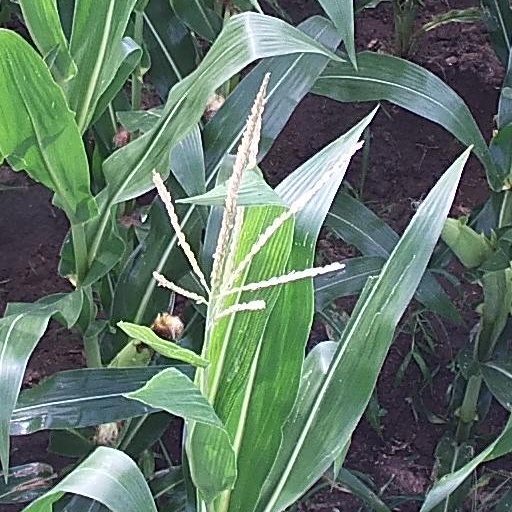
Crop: maize; corn